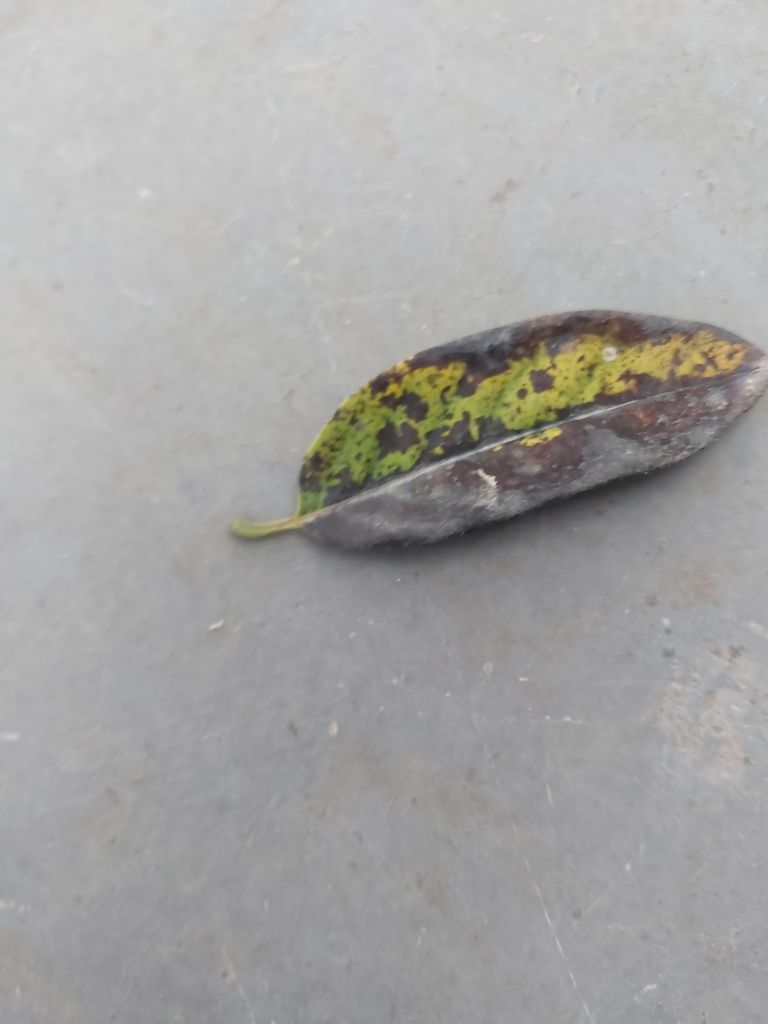
Disease label: Leaf spot on Leaves